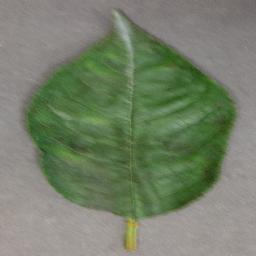
Label: Cherry___Powdery_mildew